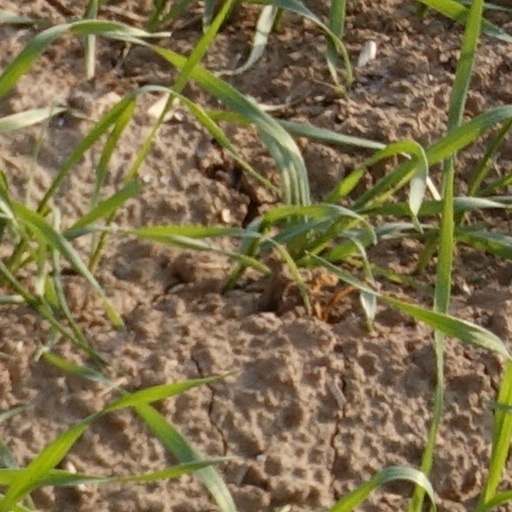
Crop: wheat